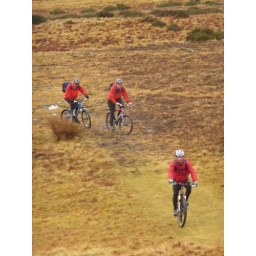
David in rare mountain bike switch - its the future!!